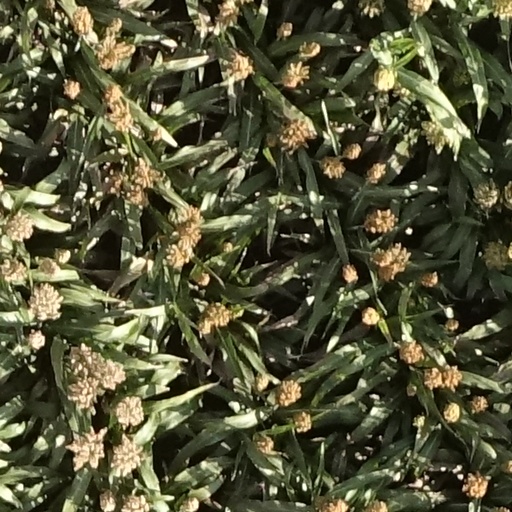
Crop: sorghum